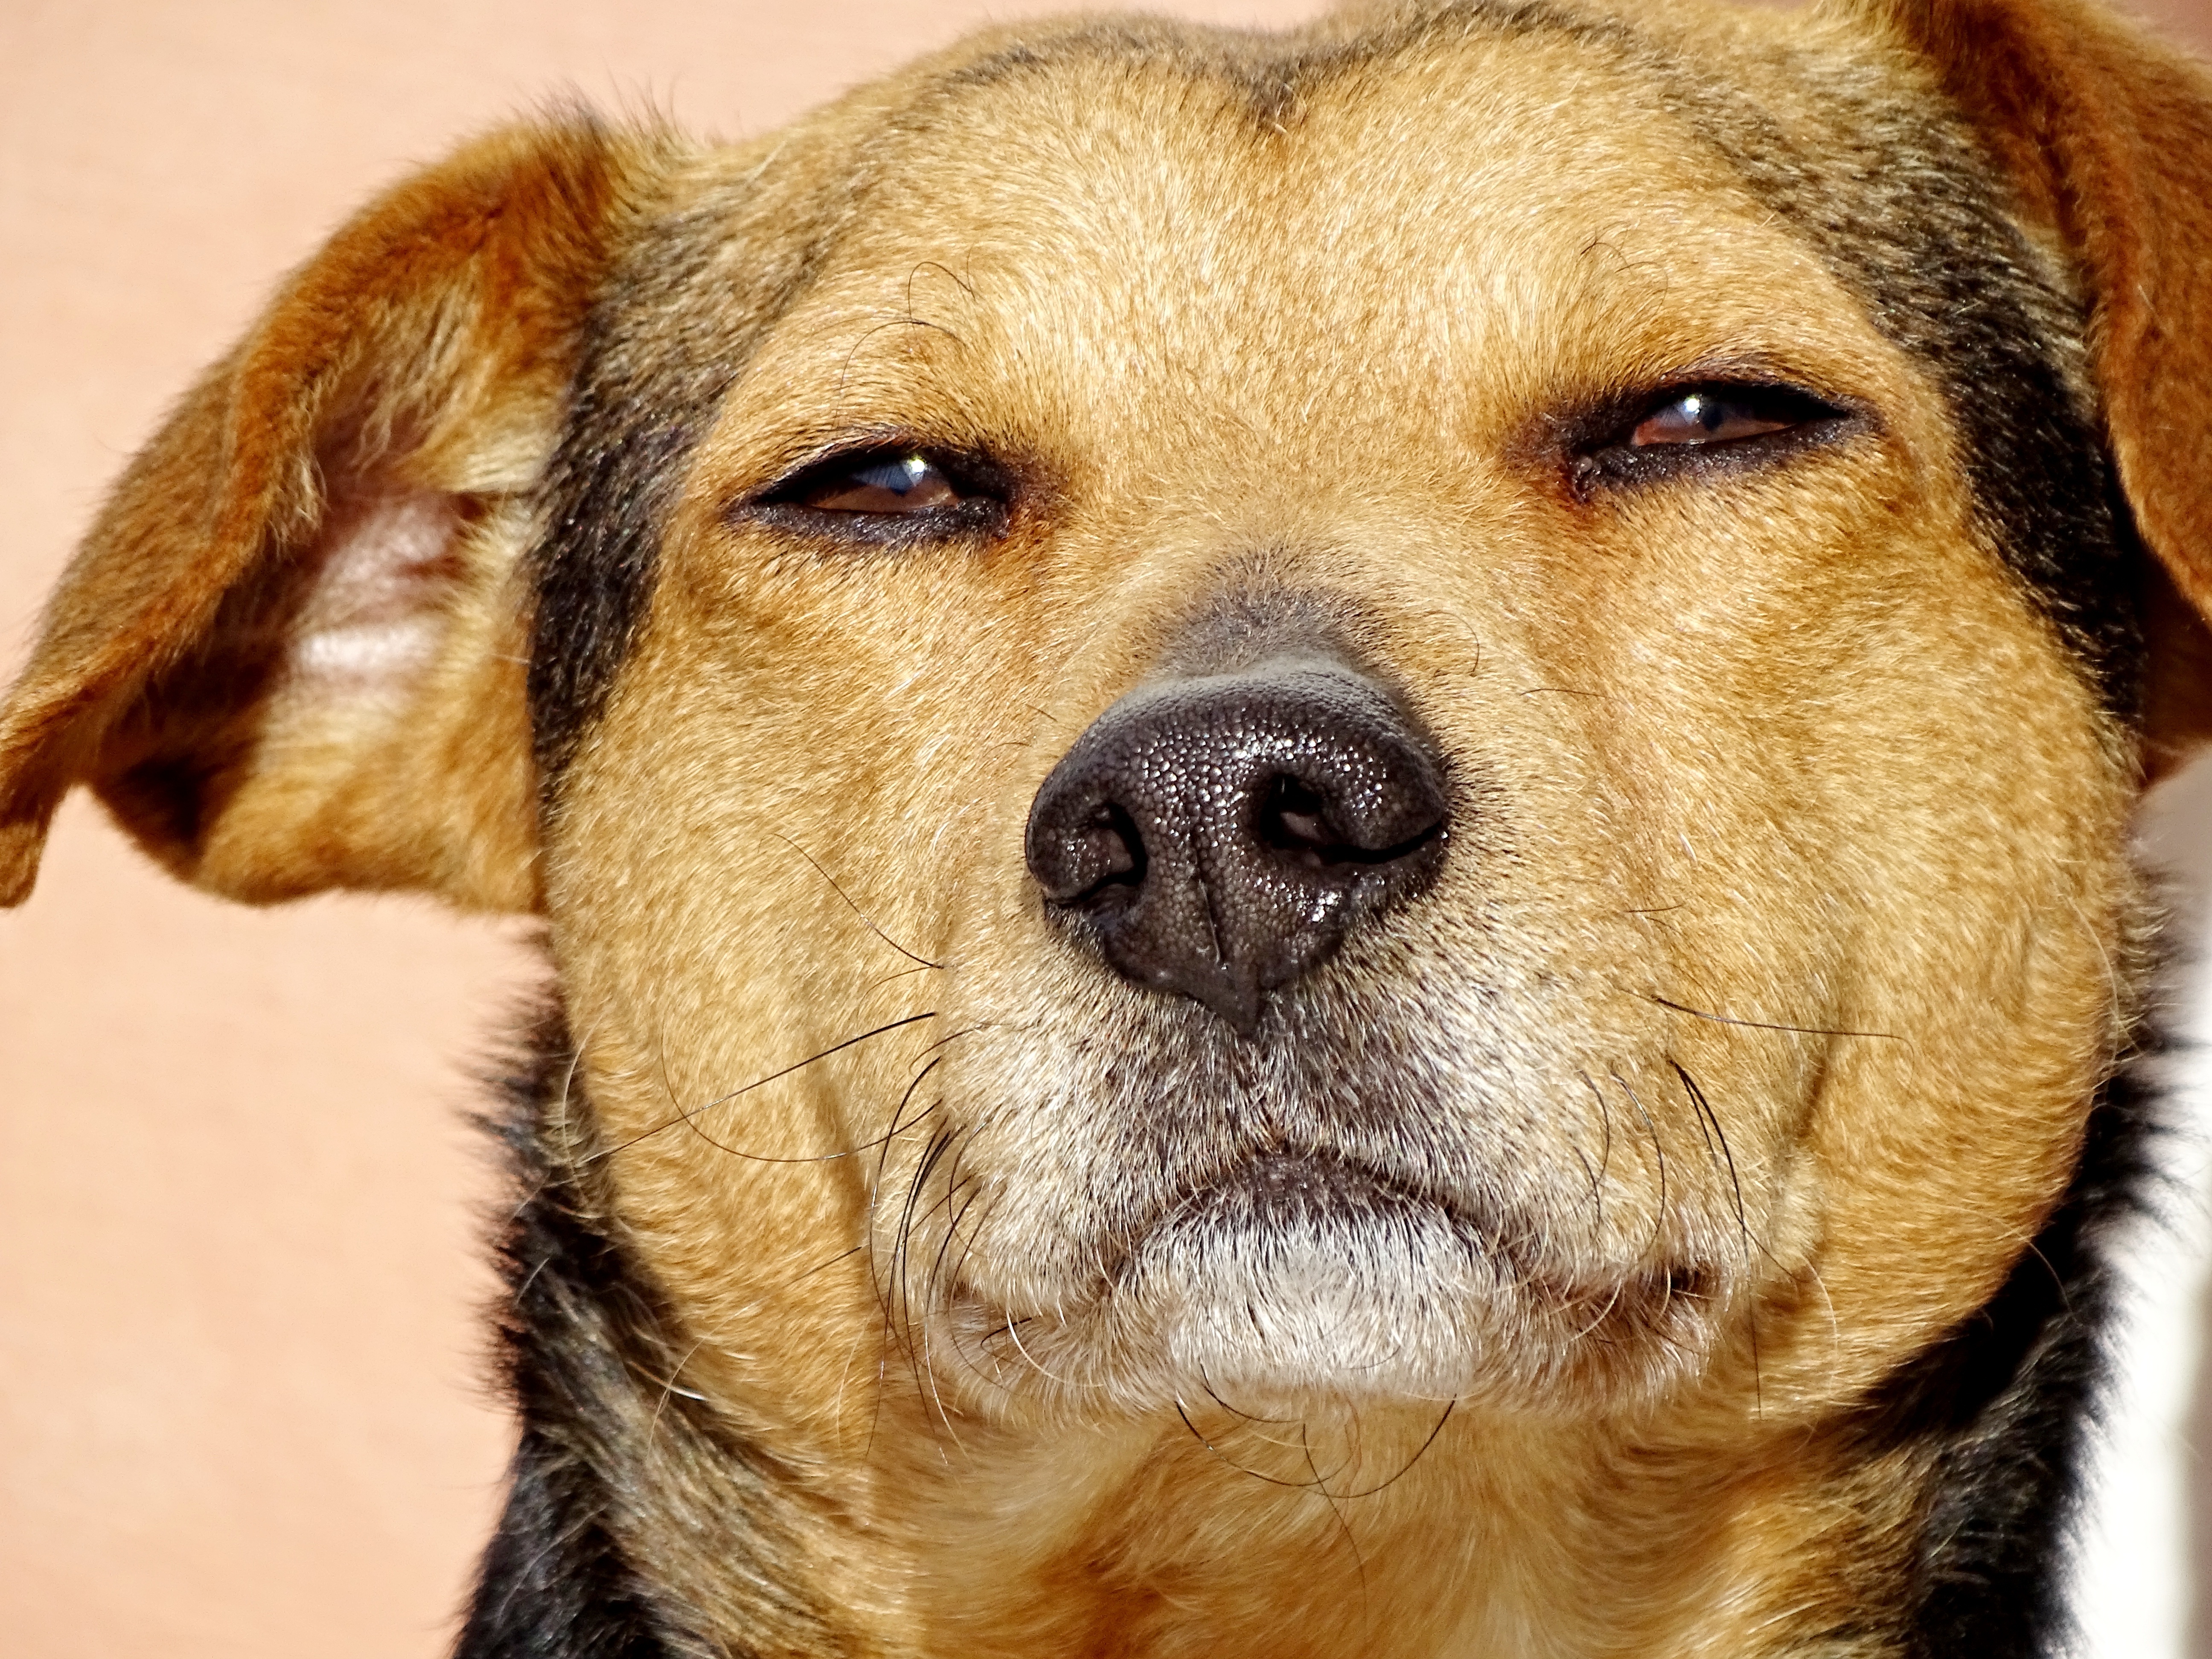
puppy, dog, animal, pet, portrait, relax, brown, mammal, friend, close up, nose, lazy, snout, sleepy, hybrid, vertebrate, labrador retriever, tired, dog breed, wildlife photography, dog snout, animal shelter, oversleeping, street dog, dog like mammal, dog breed group, dog tired